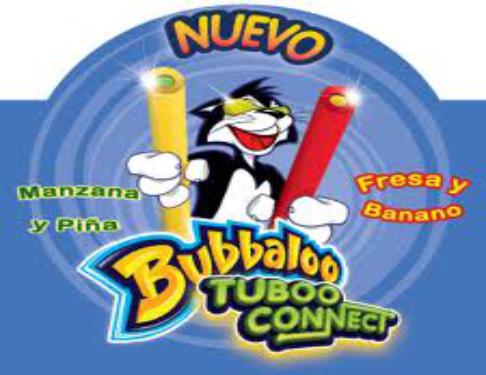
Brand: Bubbaloo
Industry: Food